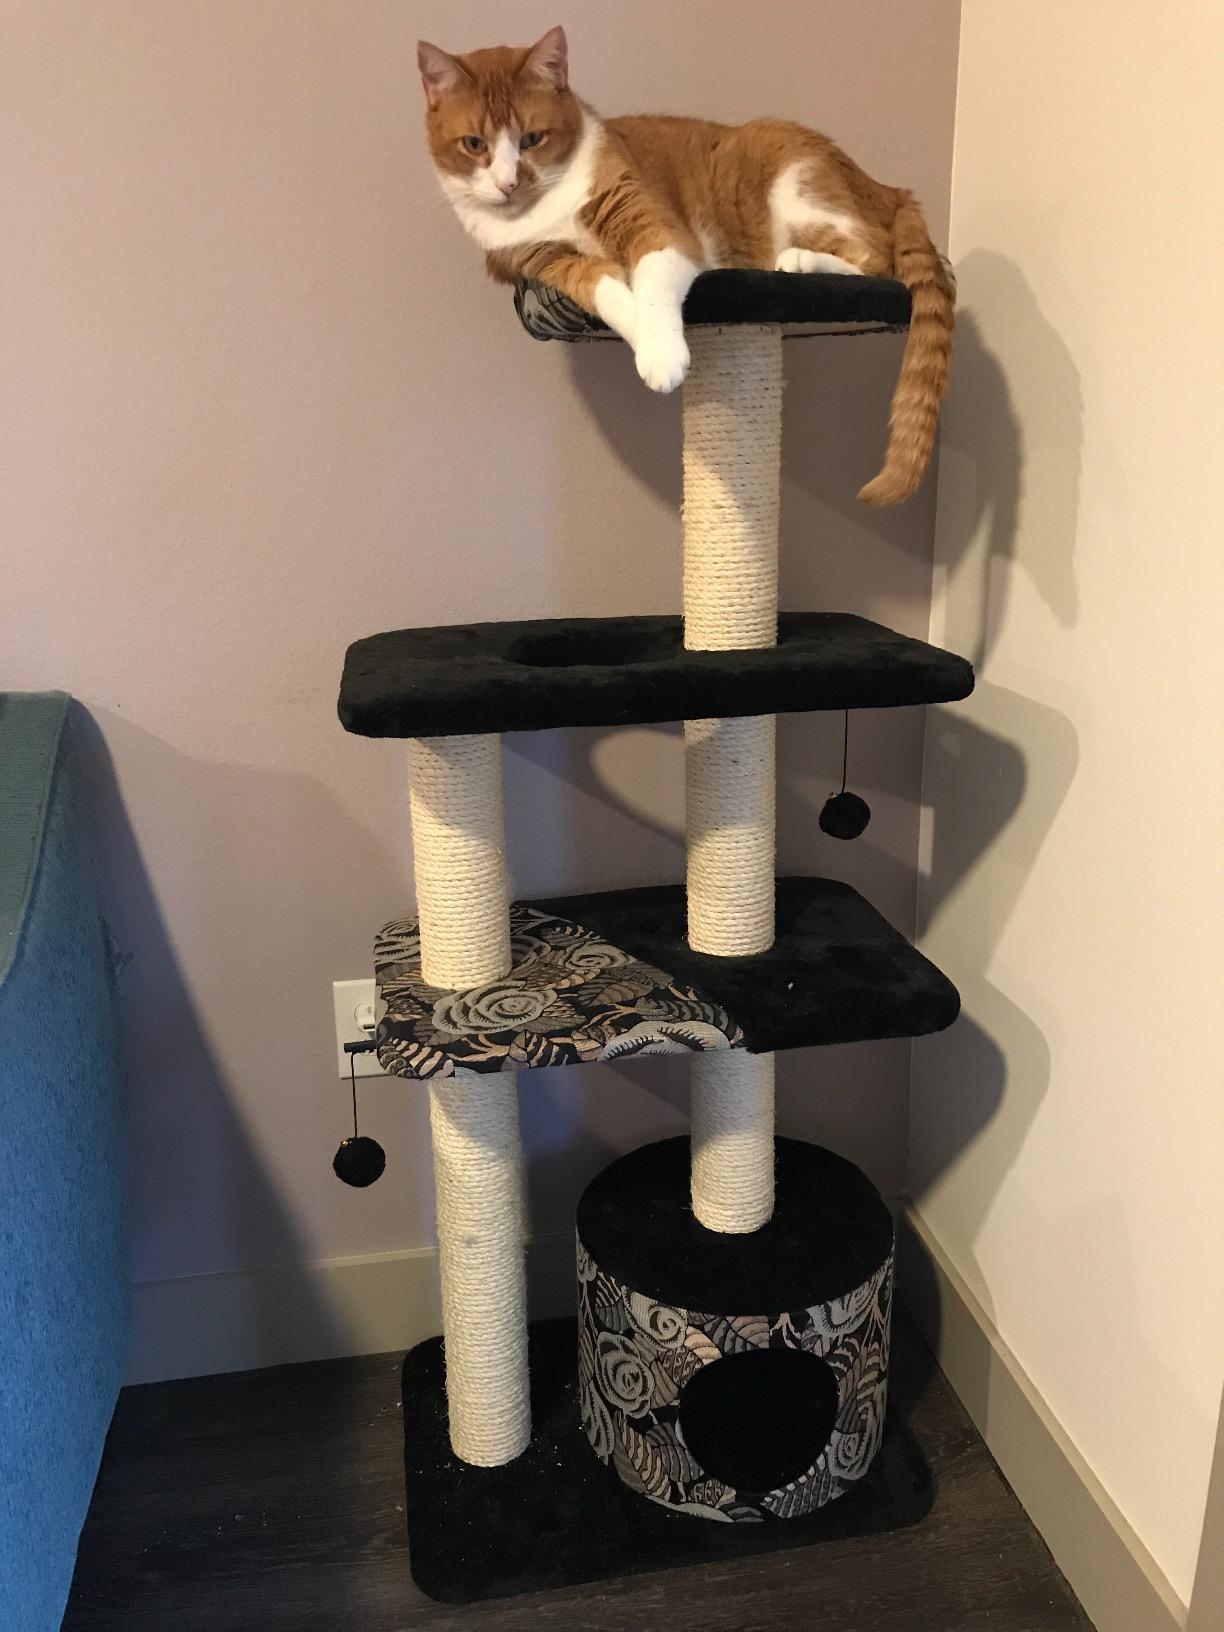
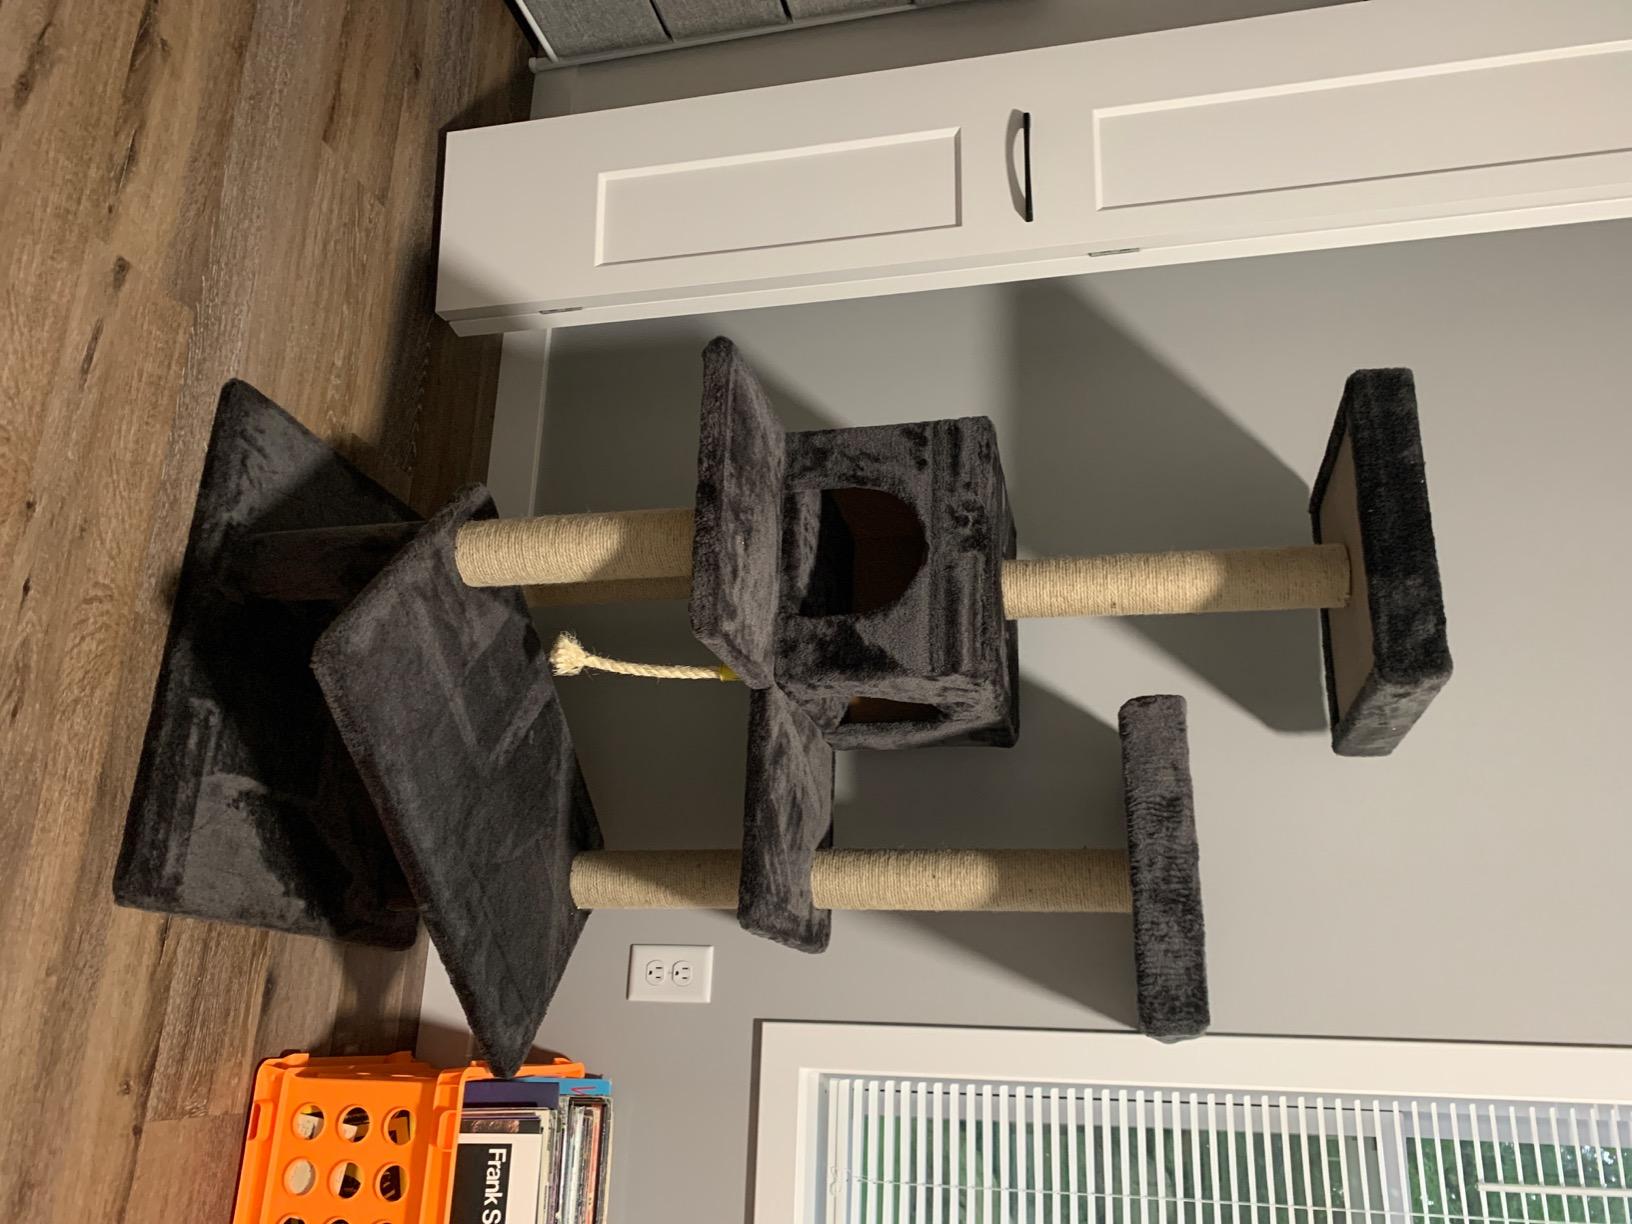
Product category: items_cat tree
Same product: no